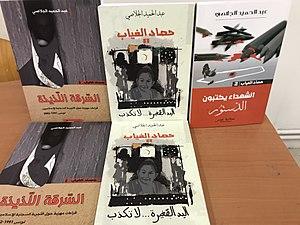
Livres de Abdelhamid Jlassi en 2017. Série «